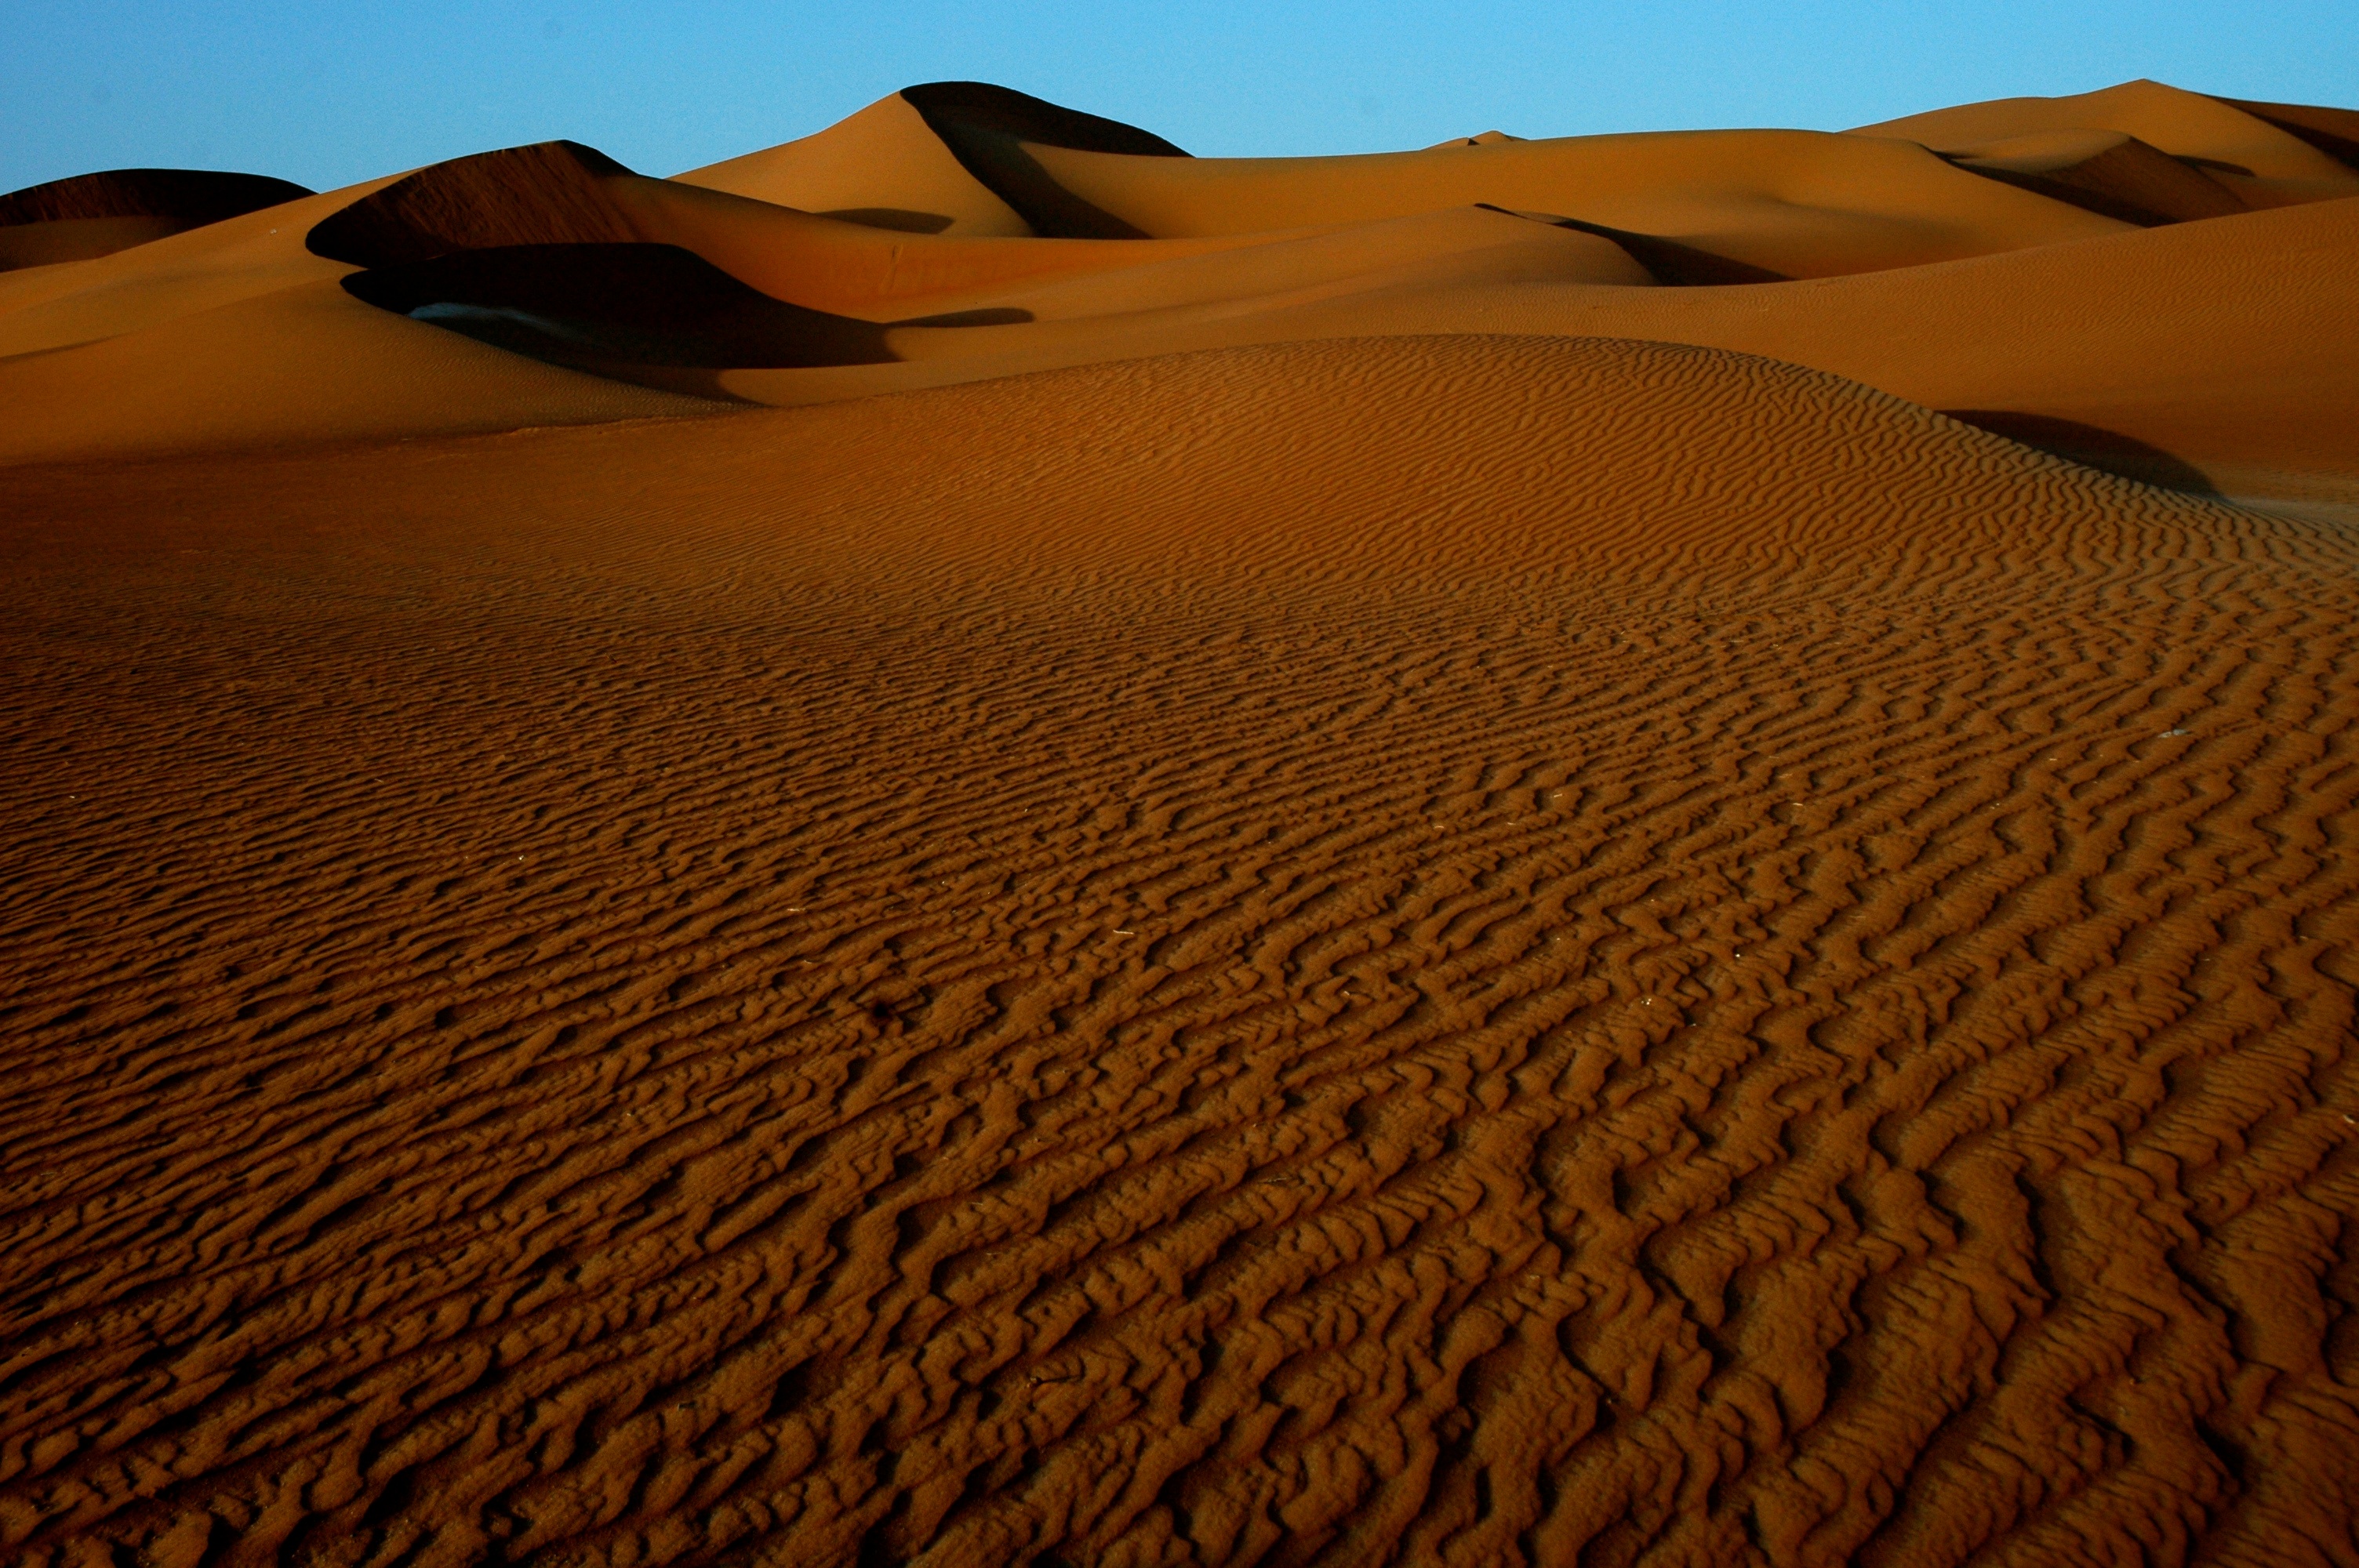
landscape, sand, desert, formation, grassland, habitat, ecosystem, sahara, wadi, landform, erg, natural environment, geographical feature, aeolian landform, singing sand